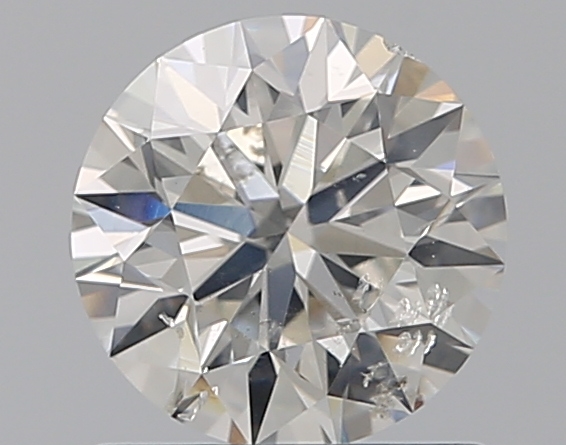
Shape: round
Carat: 0.81
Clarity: SI2
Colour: H
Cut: EX
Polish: EX
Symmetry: EX
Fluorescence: N
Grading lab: GIA
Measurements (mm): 5.93 x 5.95 x 3.7